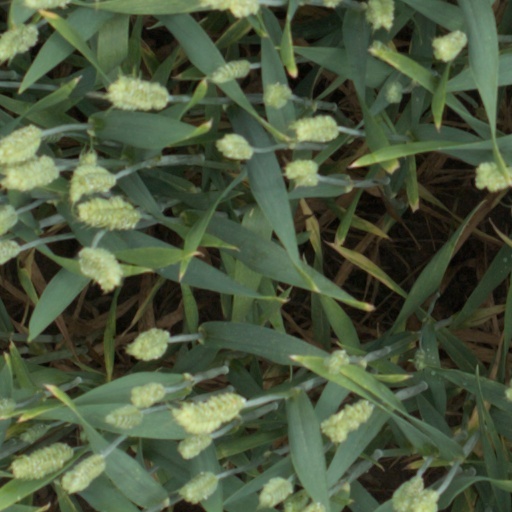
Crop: wheat